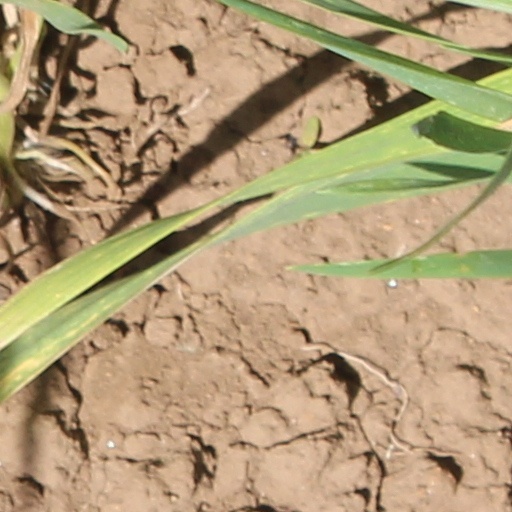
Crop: wheat